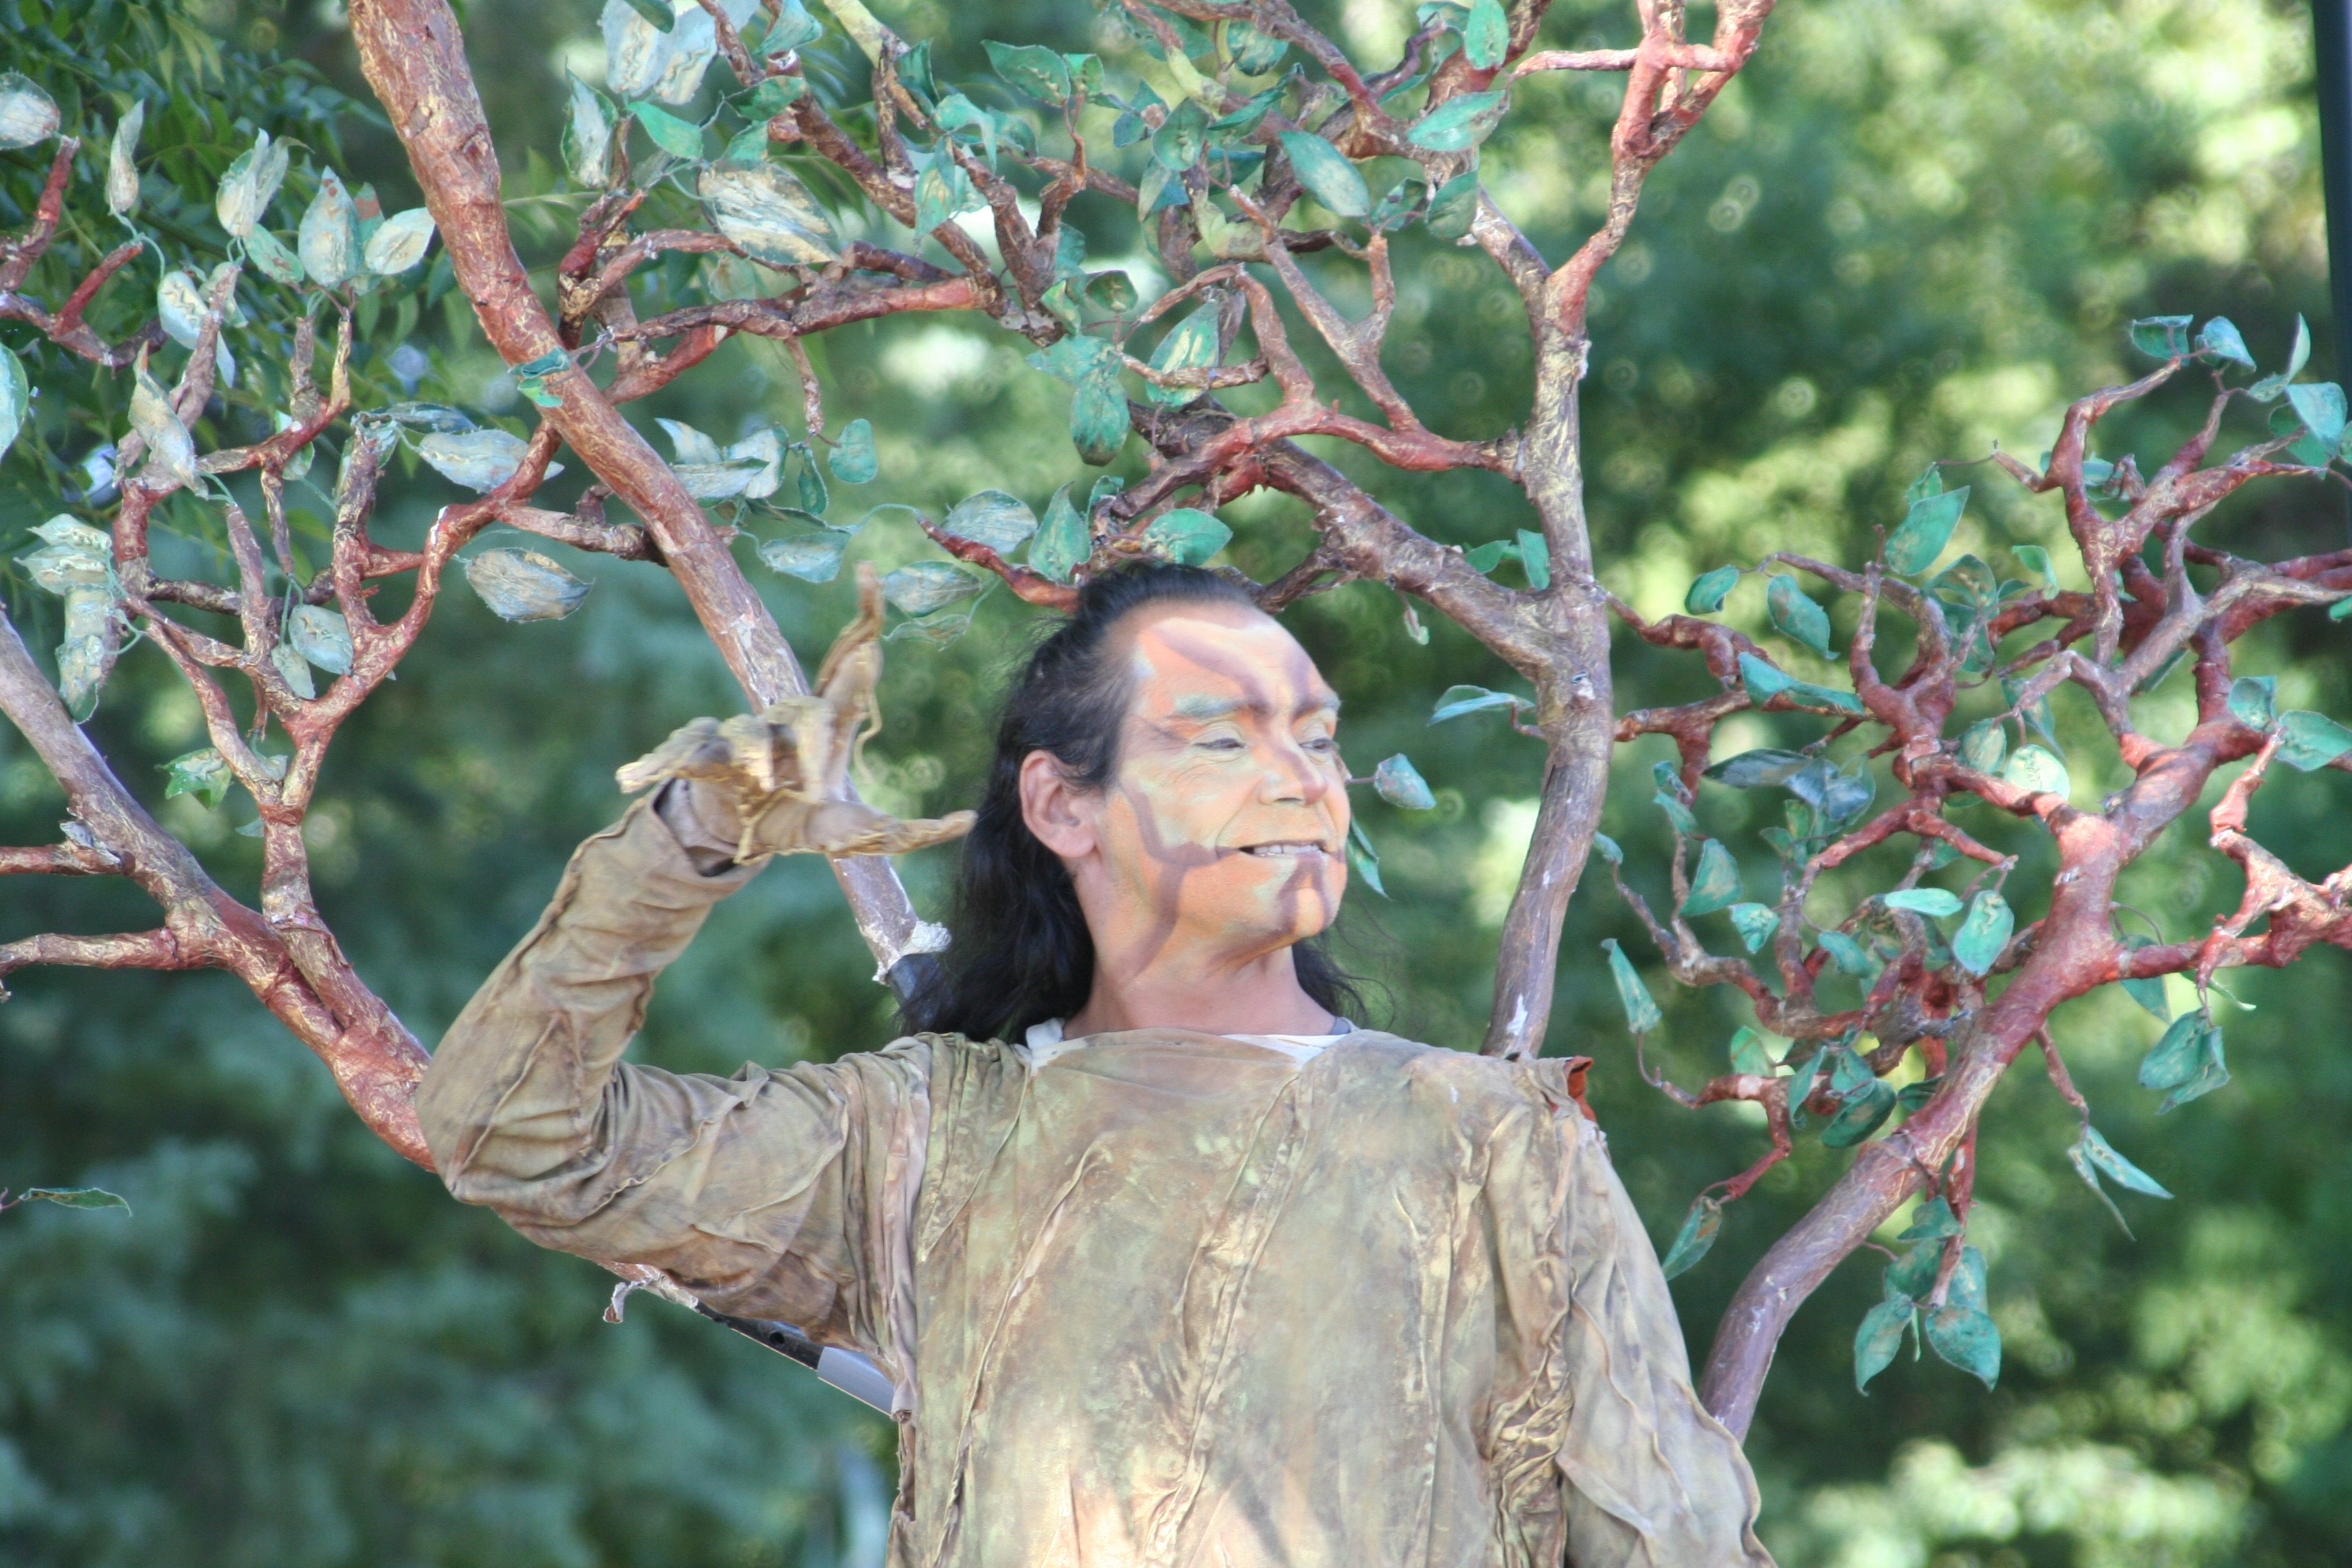
man, tree, nature, forest, branch, plant, flower, france, foliage, spring, jungle, produce, autumn, botany, flora, temple, woody plant, lake annecy